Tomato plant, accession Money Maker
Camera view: tilt-top (135 deg); turntable rotation: 180 degrees
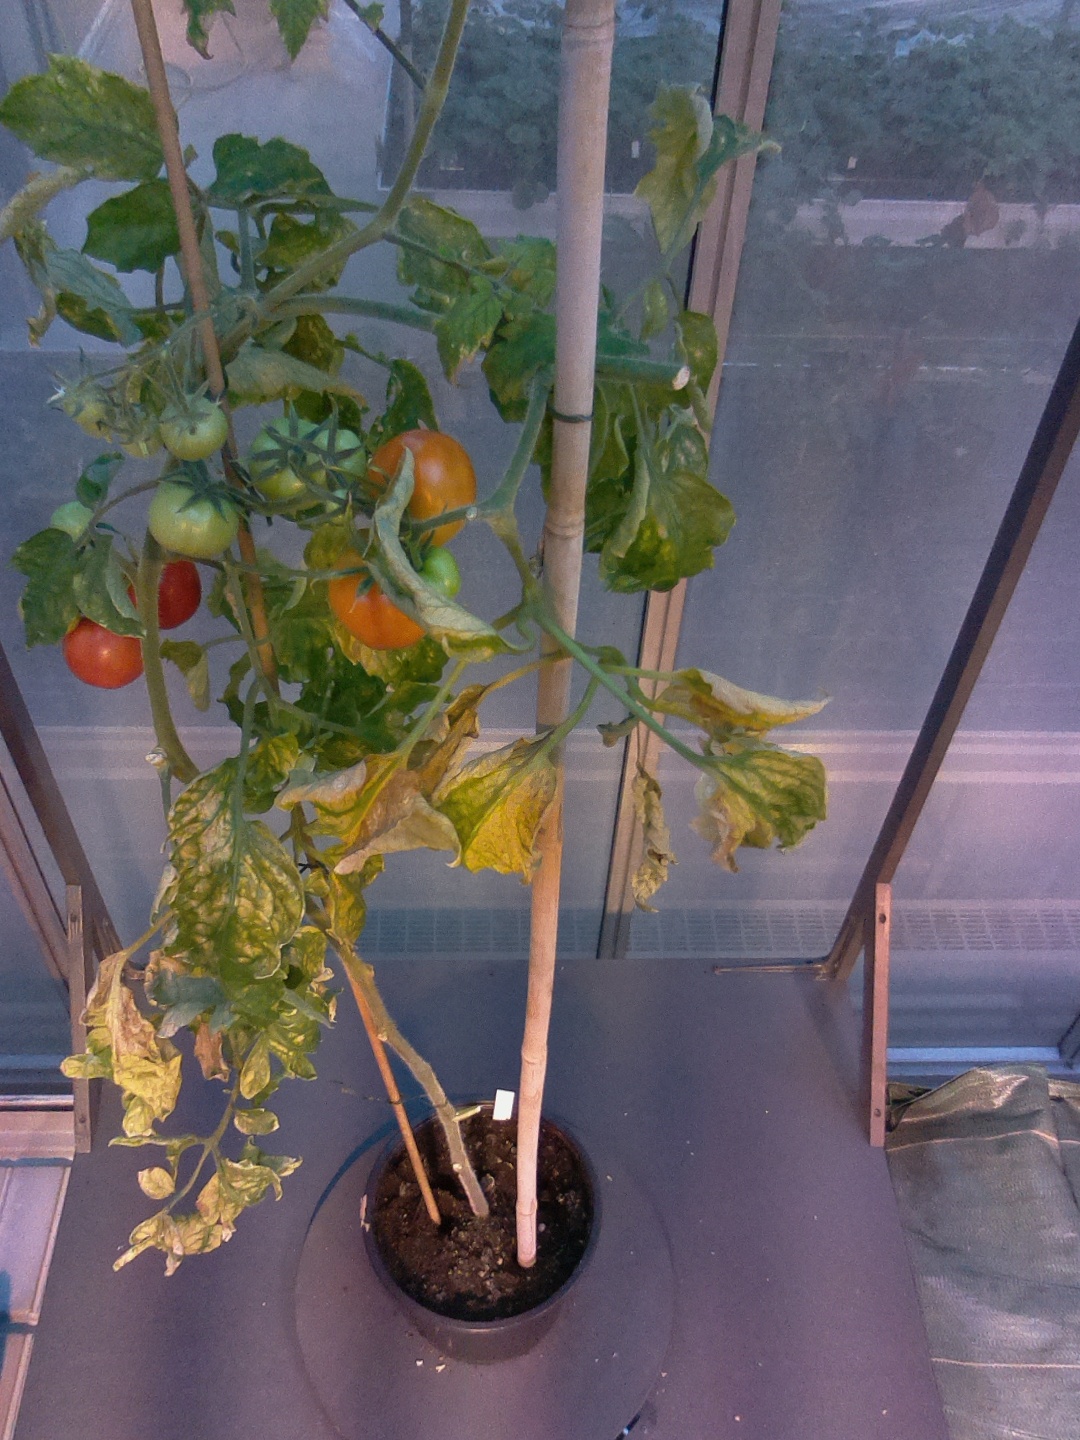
BBCH growth stage 81: 10%-20% of fruits show typical fully ripe color